Naval Base Ventura County

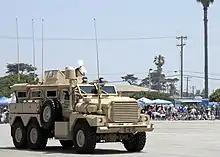

Naval Base Ventura County was established on October 11, 2000, during a ceremony held at Point Mugu. The two commands of NAS Point Mugu and CBC Port Hueneme were consolidated into a completely new organization. San Nicolas Island was transferred to NBVC on October 1, 2004, after several years under the Naval Air Warfare Center, Weapons Division.